Blutengel

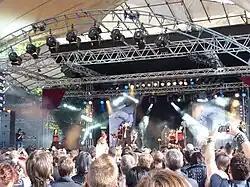
Blutengel at Amphi Festival 2010 in Cologne

In 2009, Blutengel released the album "Schwarzes Eis", which featured the single "Dancing in the Light" and accompanying music video to promote the album. An extended edition of this album contained three full CDs, each with its own subtitle ("Schwarzes Eis", the instrumental "Behind the Mirror", and "Redemption"). The EP "Soultaker" was released later that year.